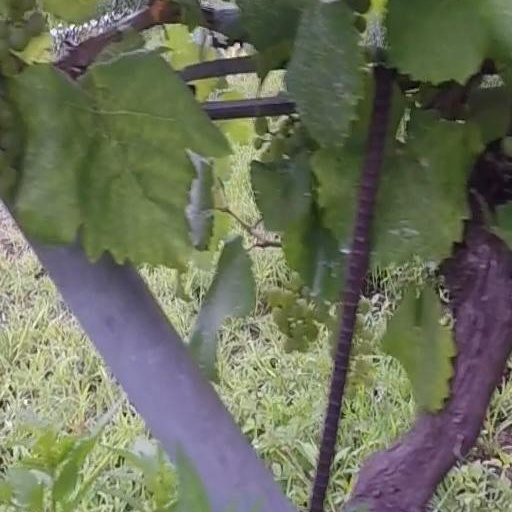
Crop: grape